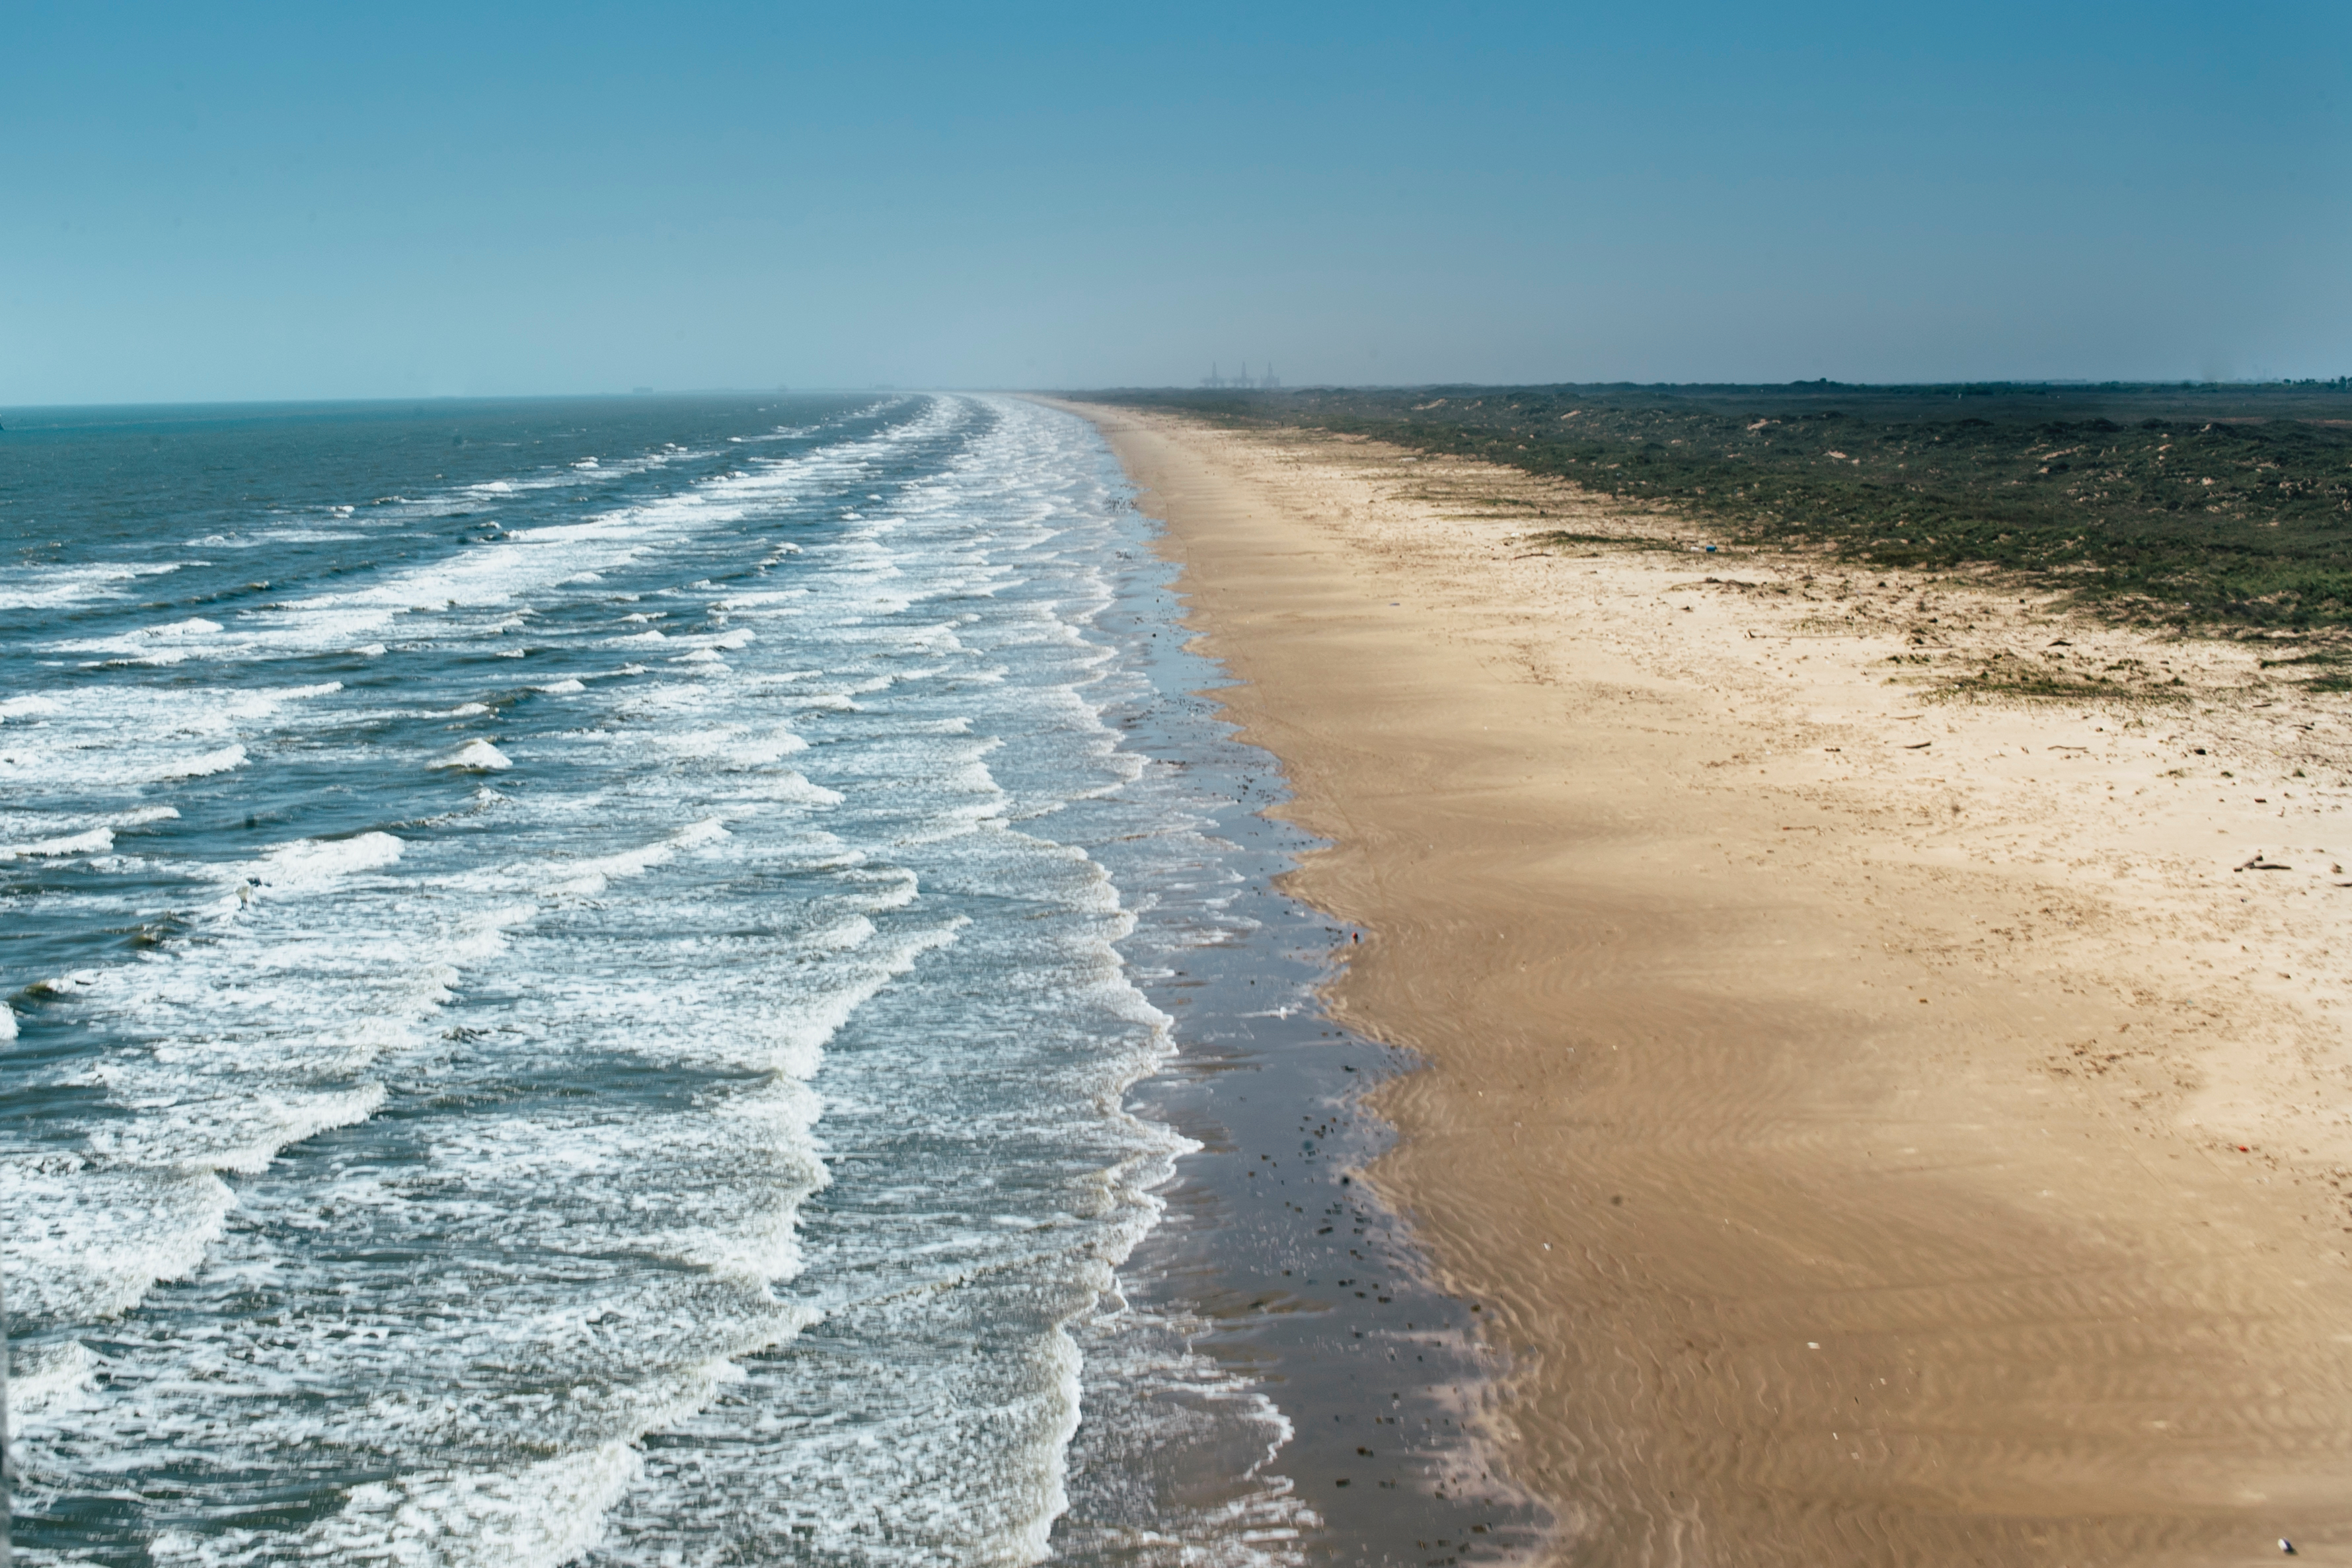
beach, sea, coast, water, sand, ocean, horizon, shore, wave, coastal, cliff, bay, aerial, terrain, body of water, habitat, cape, wind wave